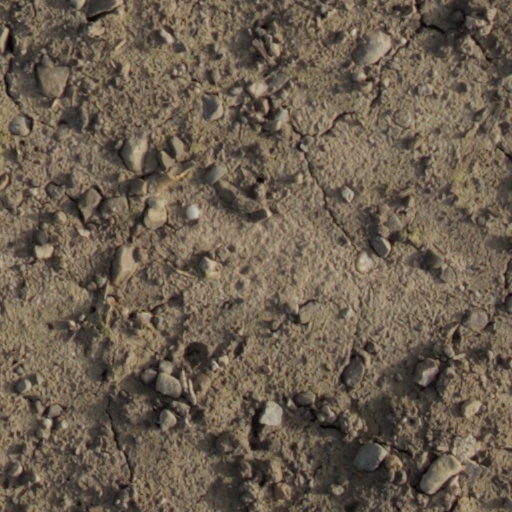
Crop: wheat